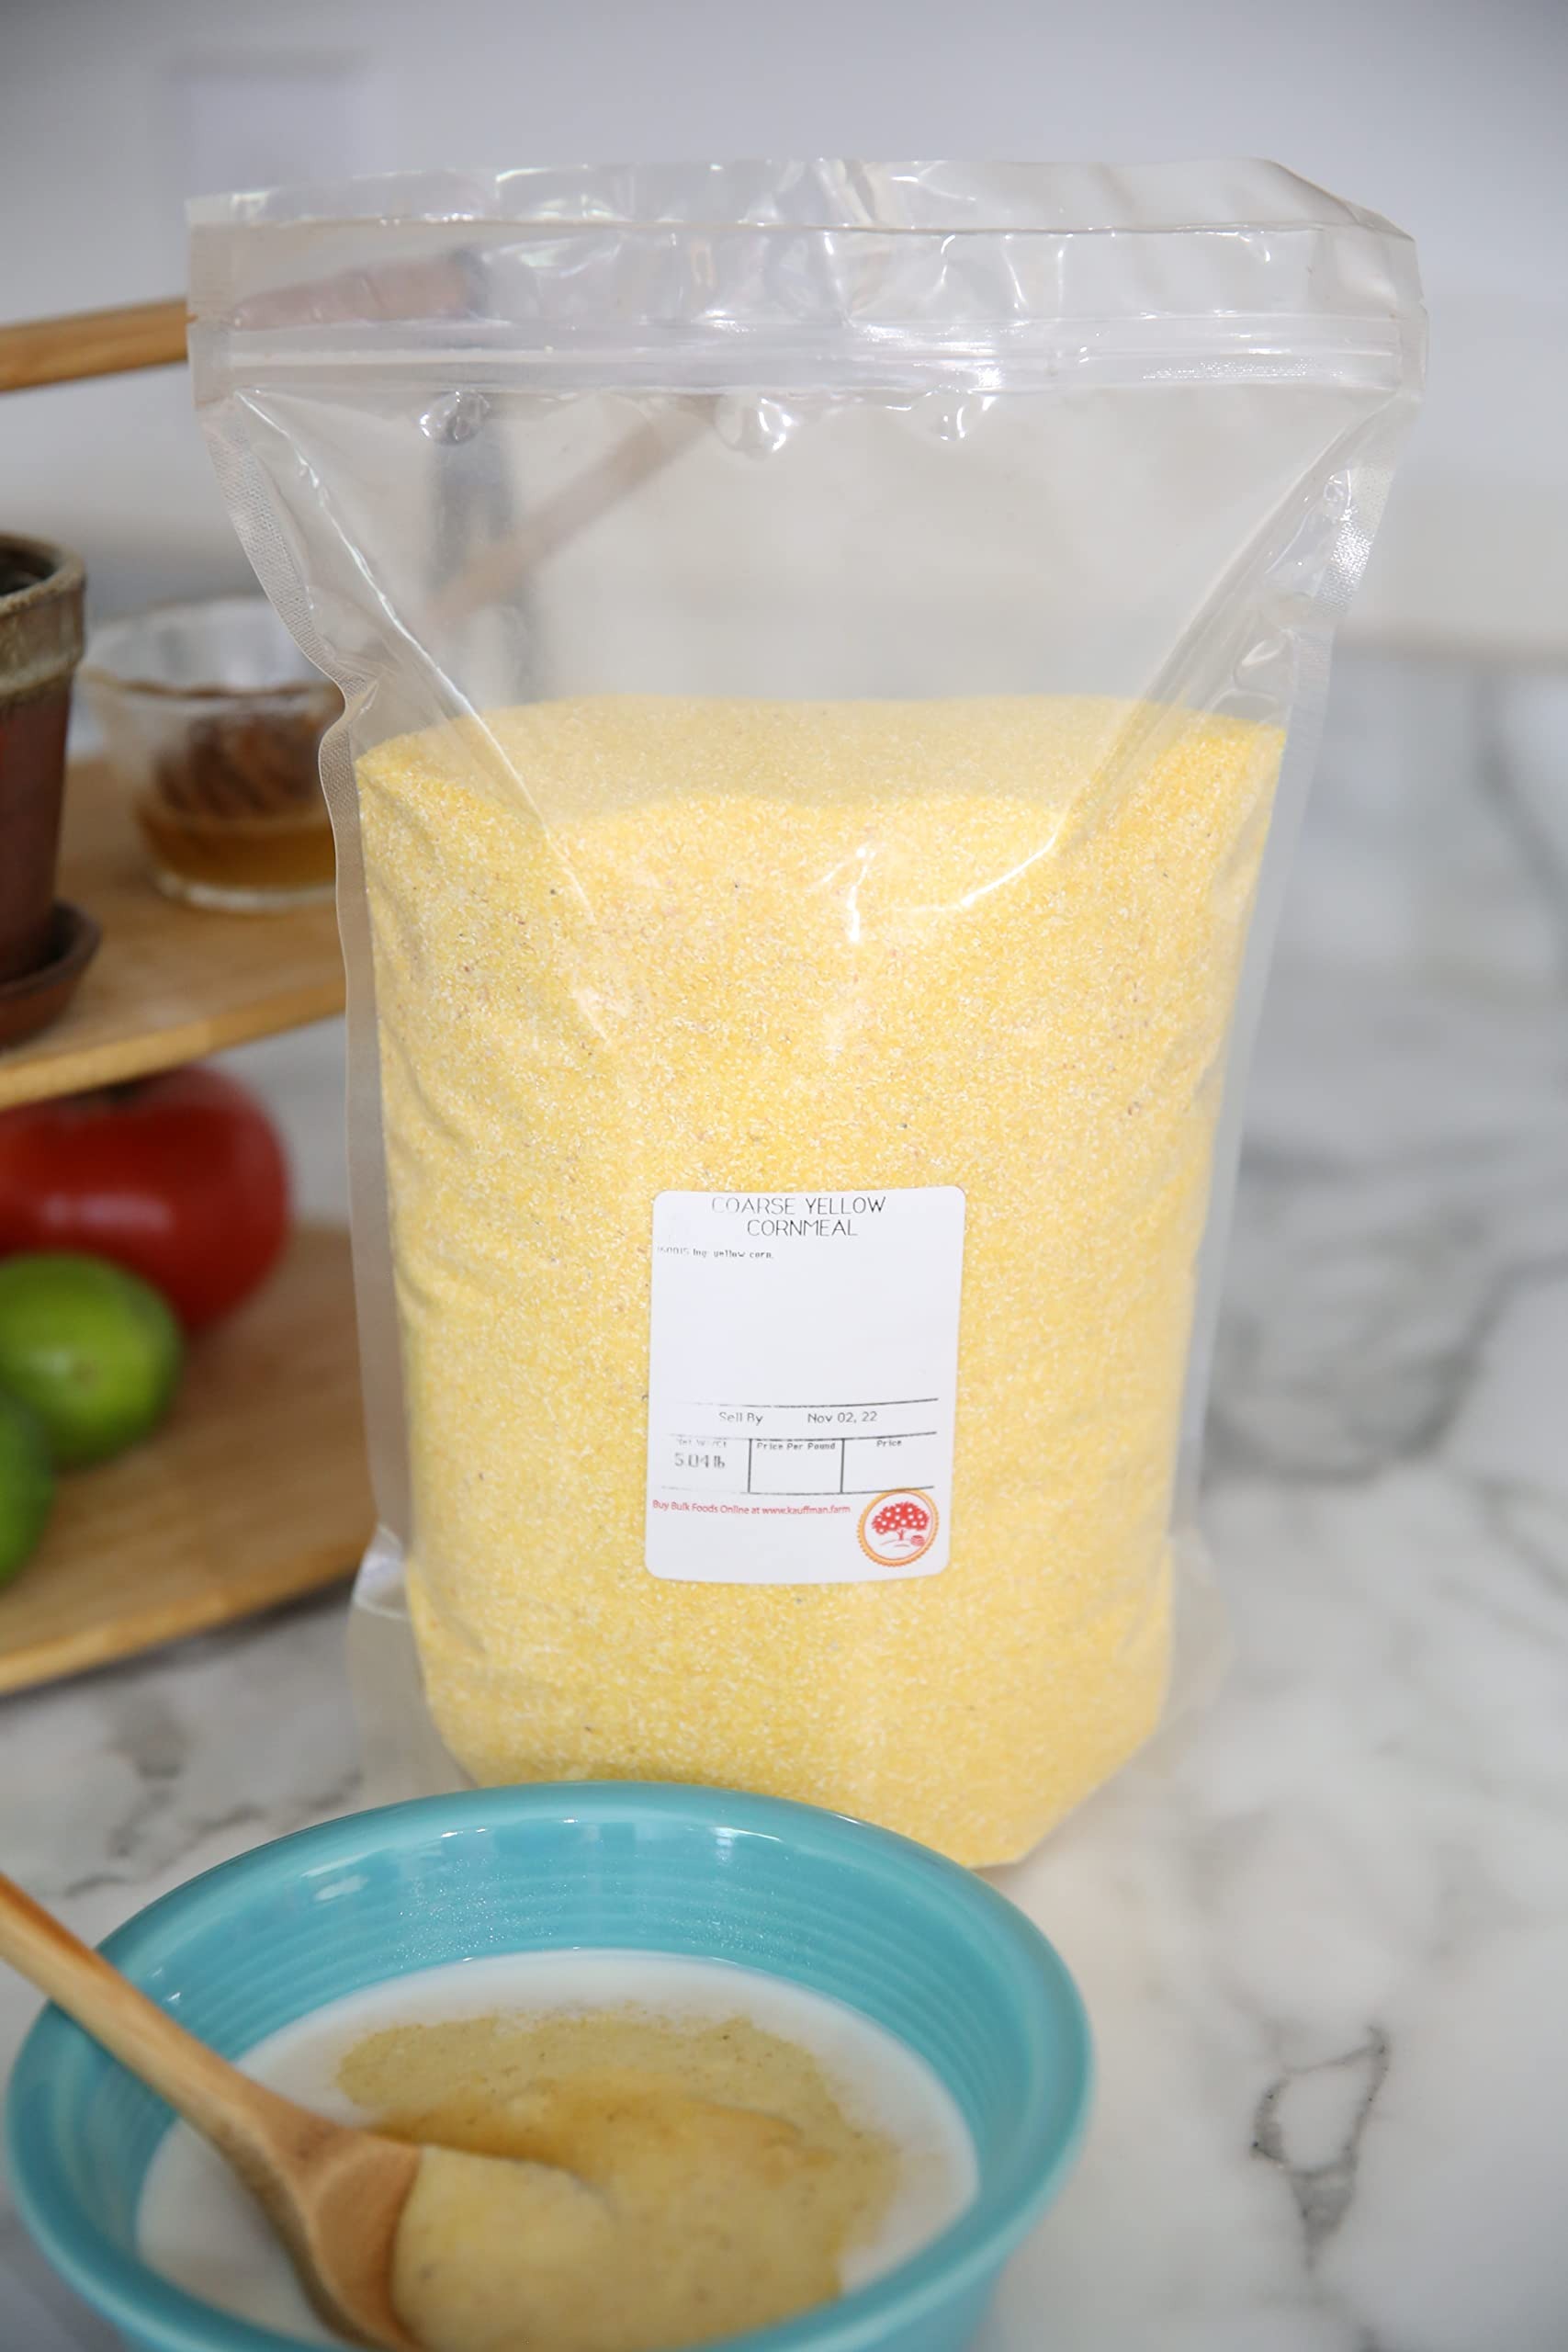
Item Name: Kauffman Orchards Coarse-Ground Yellow Corn Meal, Bulk Bag, 80.0 Ounce
Bullet Point 1: Course-Ground Corn Meal from Kauffman Orchards in Bulk Quantity.
Bullet Point 2: Features Cornmeal that is Coarse Ground and Unroasted.
Bullet Point 3: Healthy - Contains No Preservatives or Additives.
Bullet Point 4: Perfect for Healthy Home Baking and Cooking.
Product Description: Yellow Coarse-Ground Cornmeal is an old favorite food staple that can be used in many kitchen creations. It contributes a sweet, bold corn flavor to everything from pancakes to fried green tomatoes! Yellow Coarse Cornmeal is not Kosher, not roasted and has no germ. We buy large quantities of Yellow Course Cornmeal and repackage it into more practical sizes for your cooking needs and at a price that is also practical for your wallet.
Value: 80.0
Unit: Ounce

Price: 21.99